Château d'Agassac

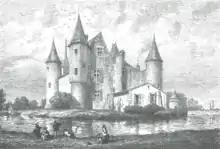
Lithography of Château D'Agassac by Léo Drouyn in 1865

According to a local tradition, a Latin inscription found in the underground galleries of the Château dates its construction back to the 13th century. But the first of its known lords was Guillaume-Raymond d'Agassac in 1172, Lord of Blanquefort.